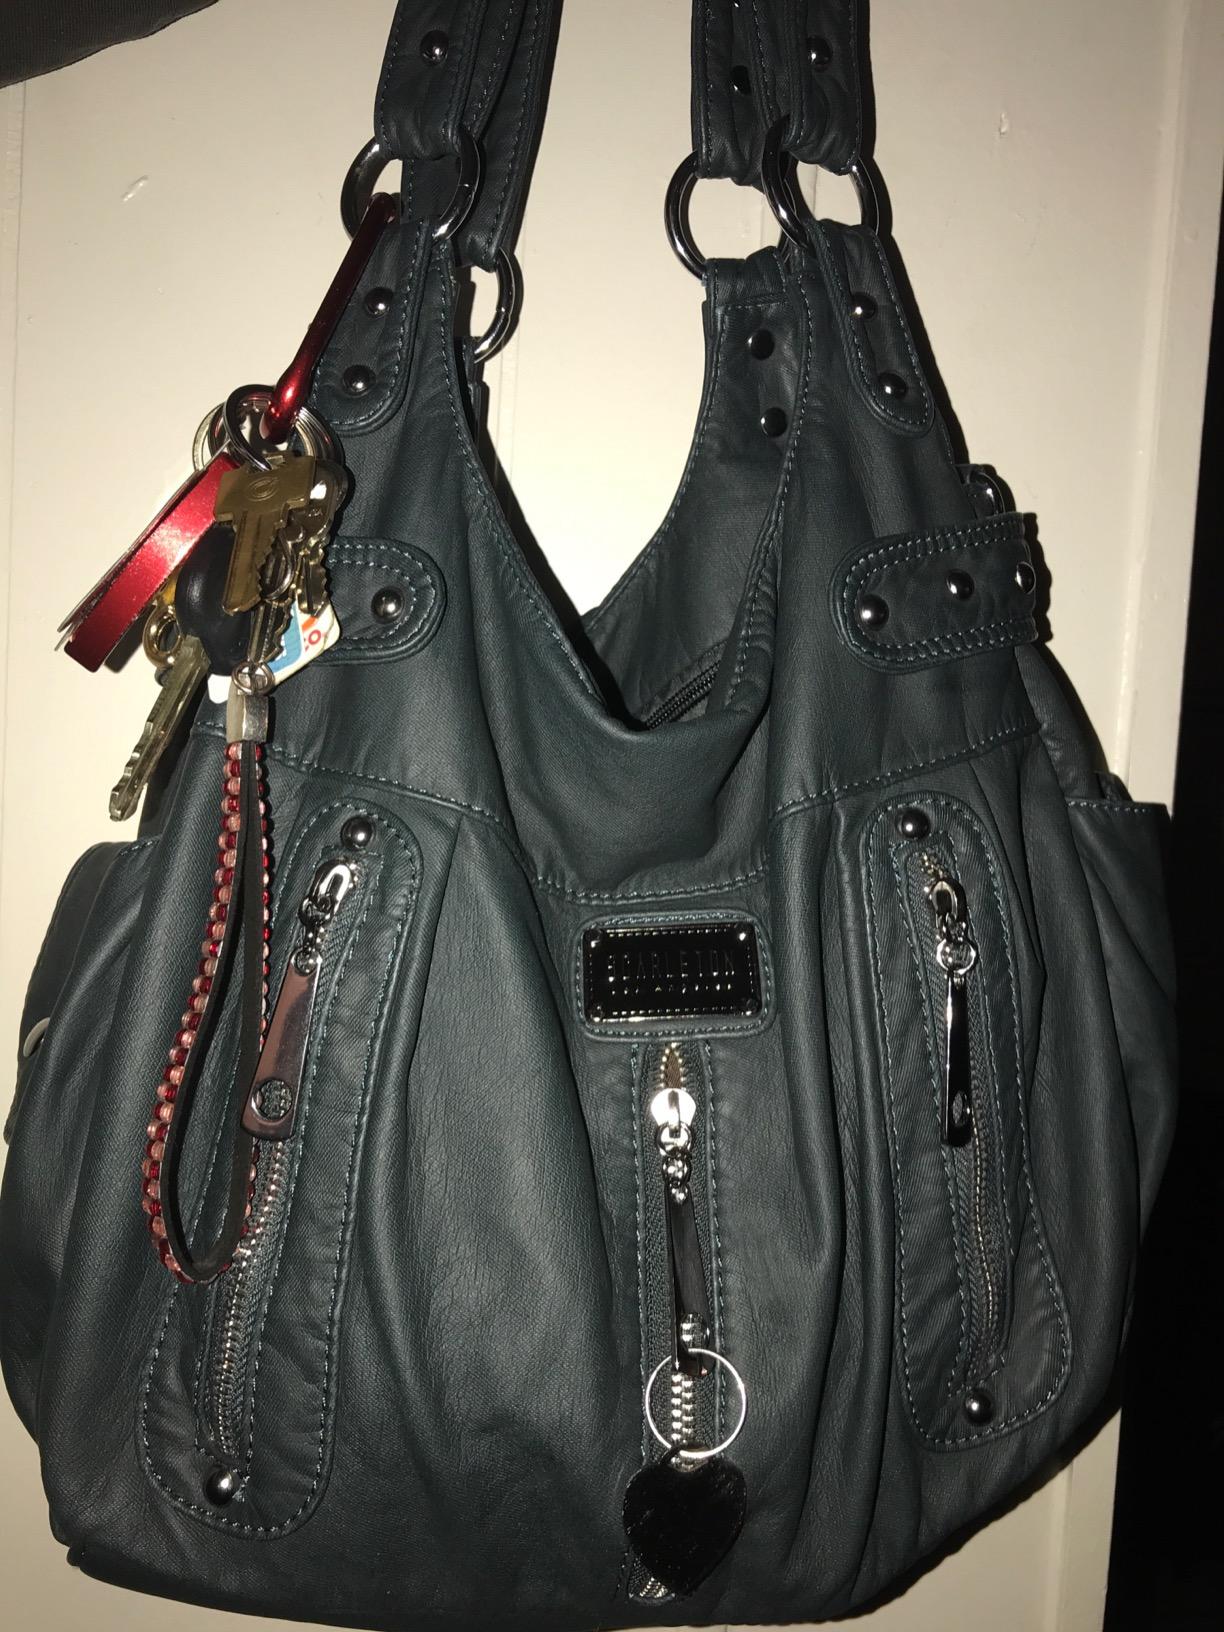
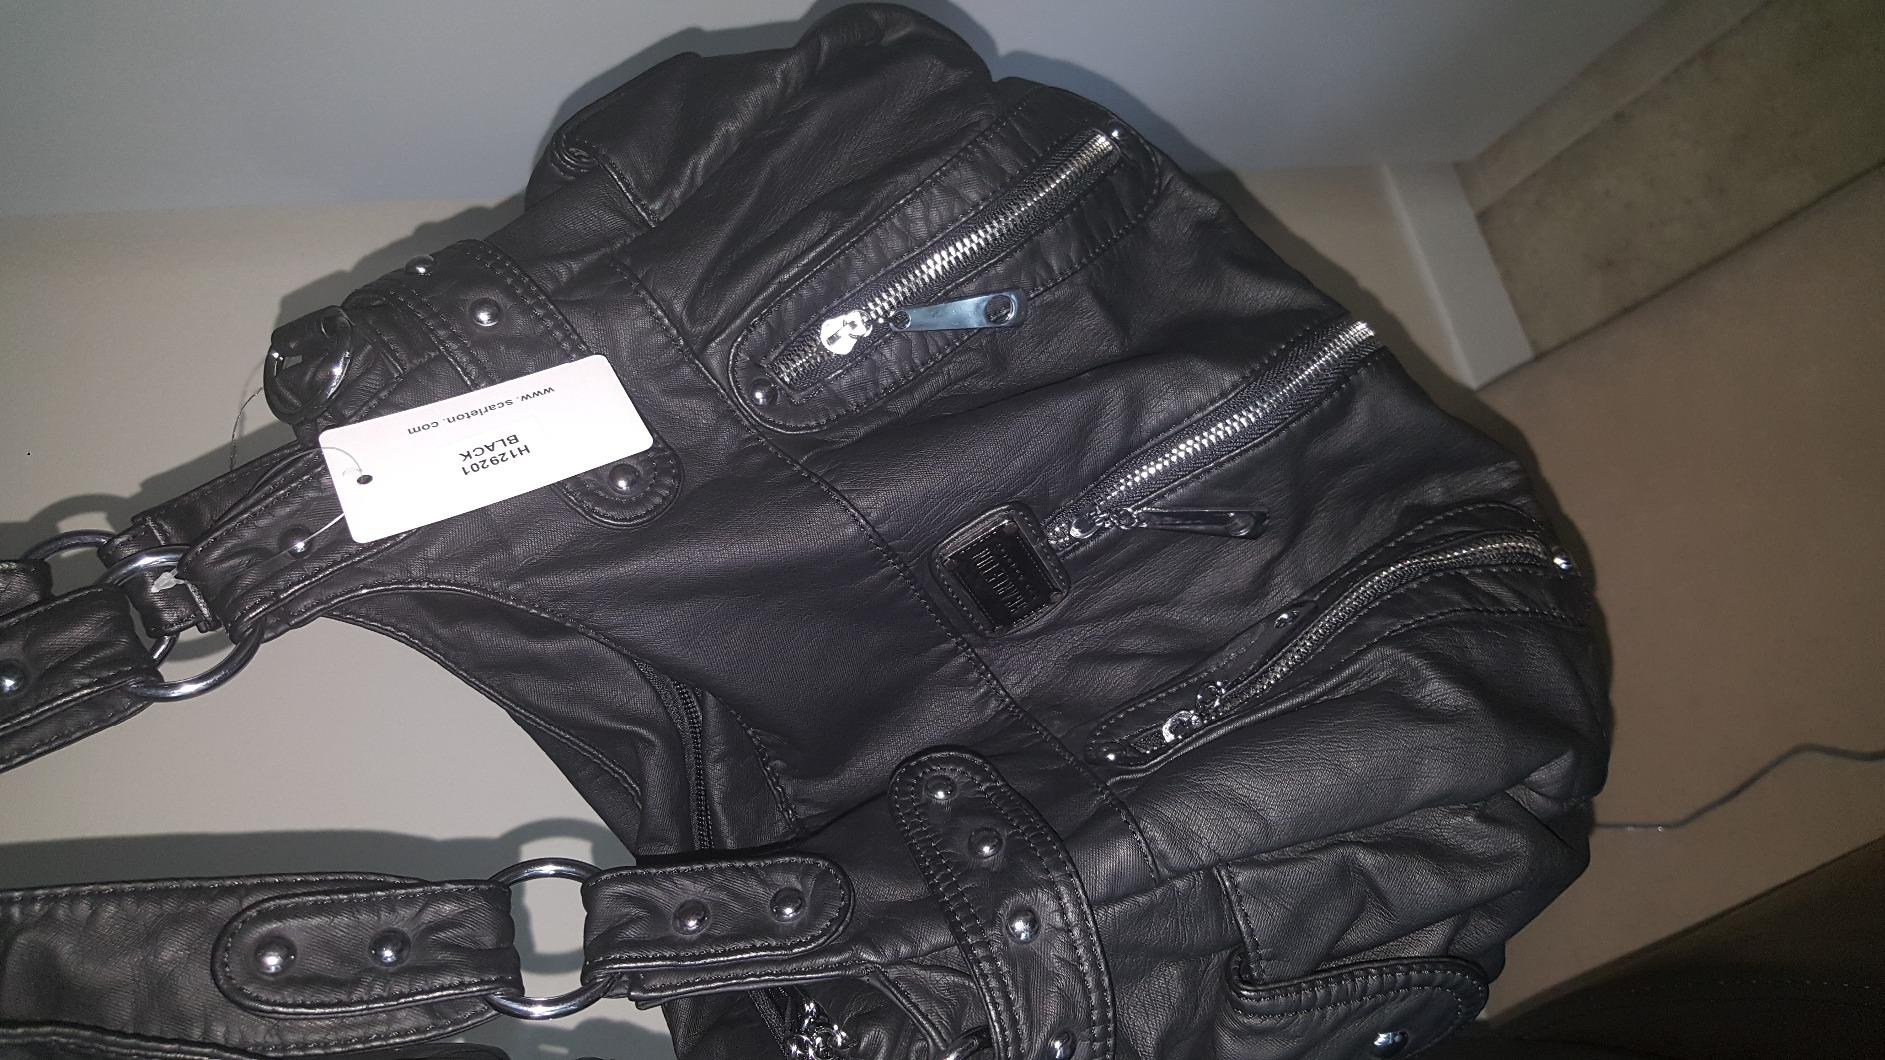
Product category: accessories_handbag
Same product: no